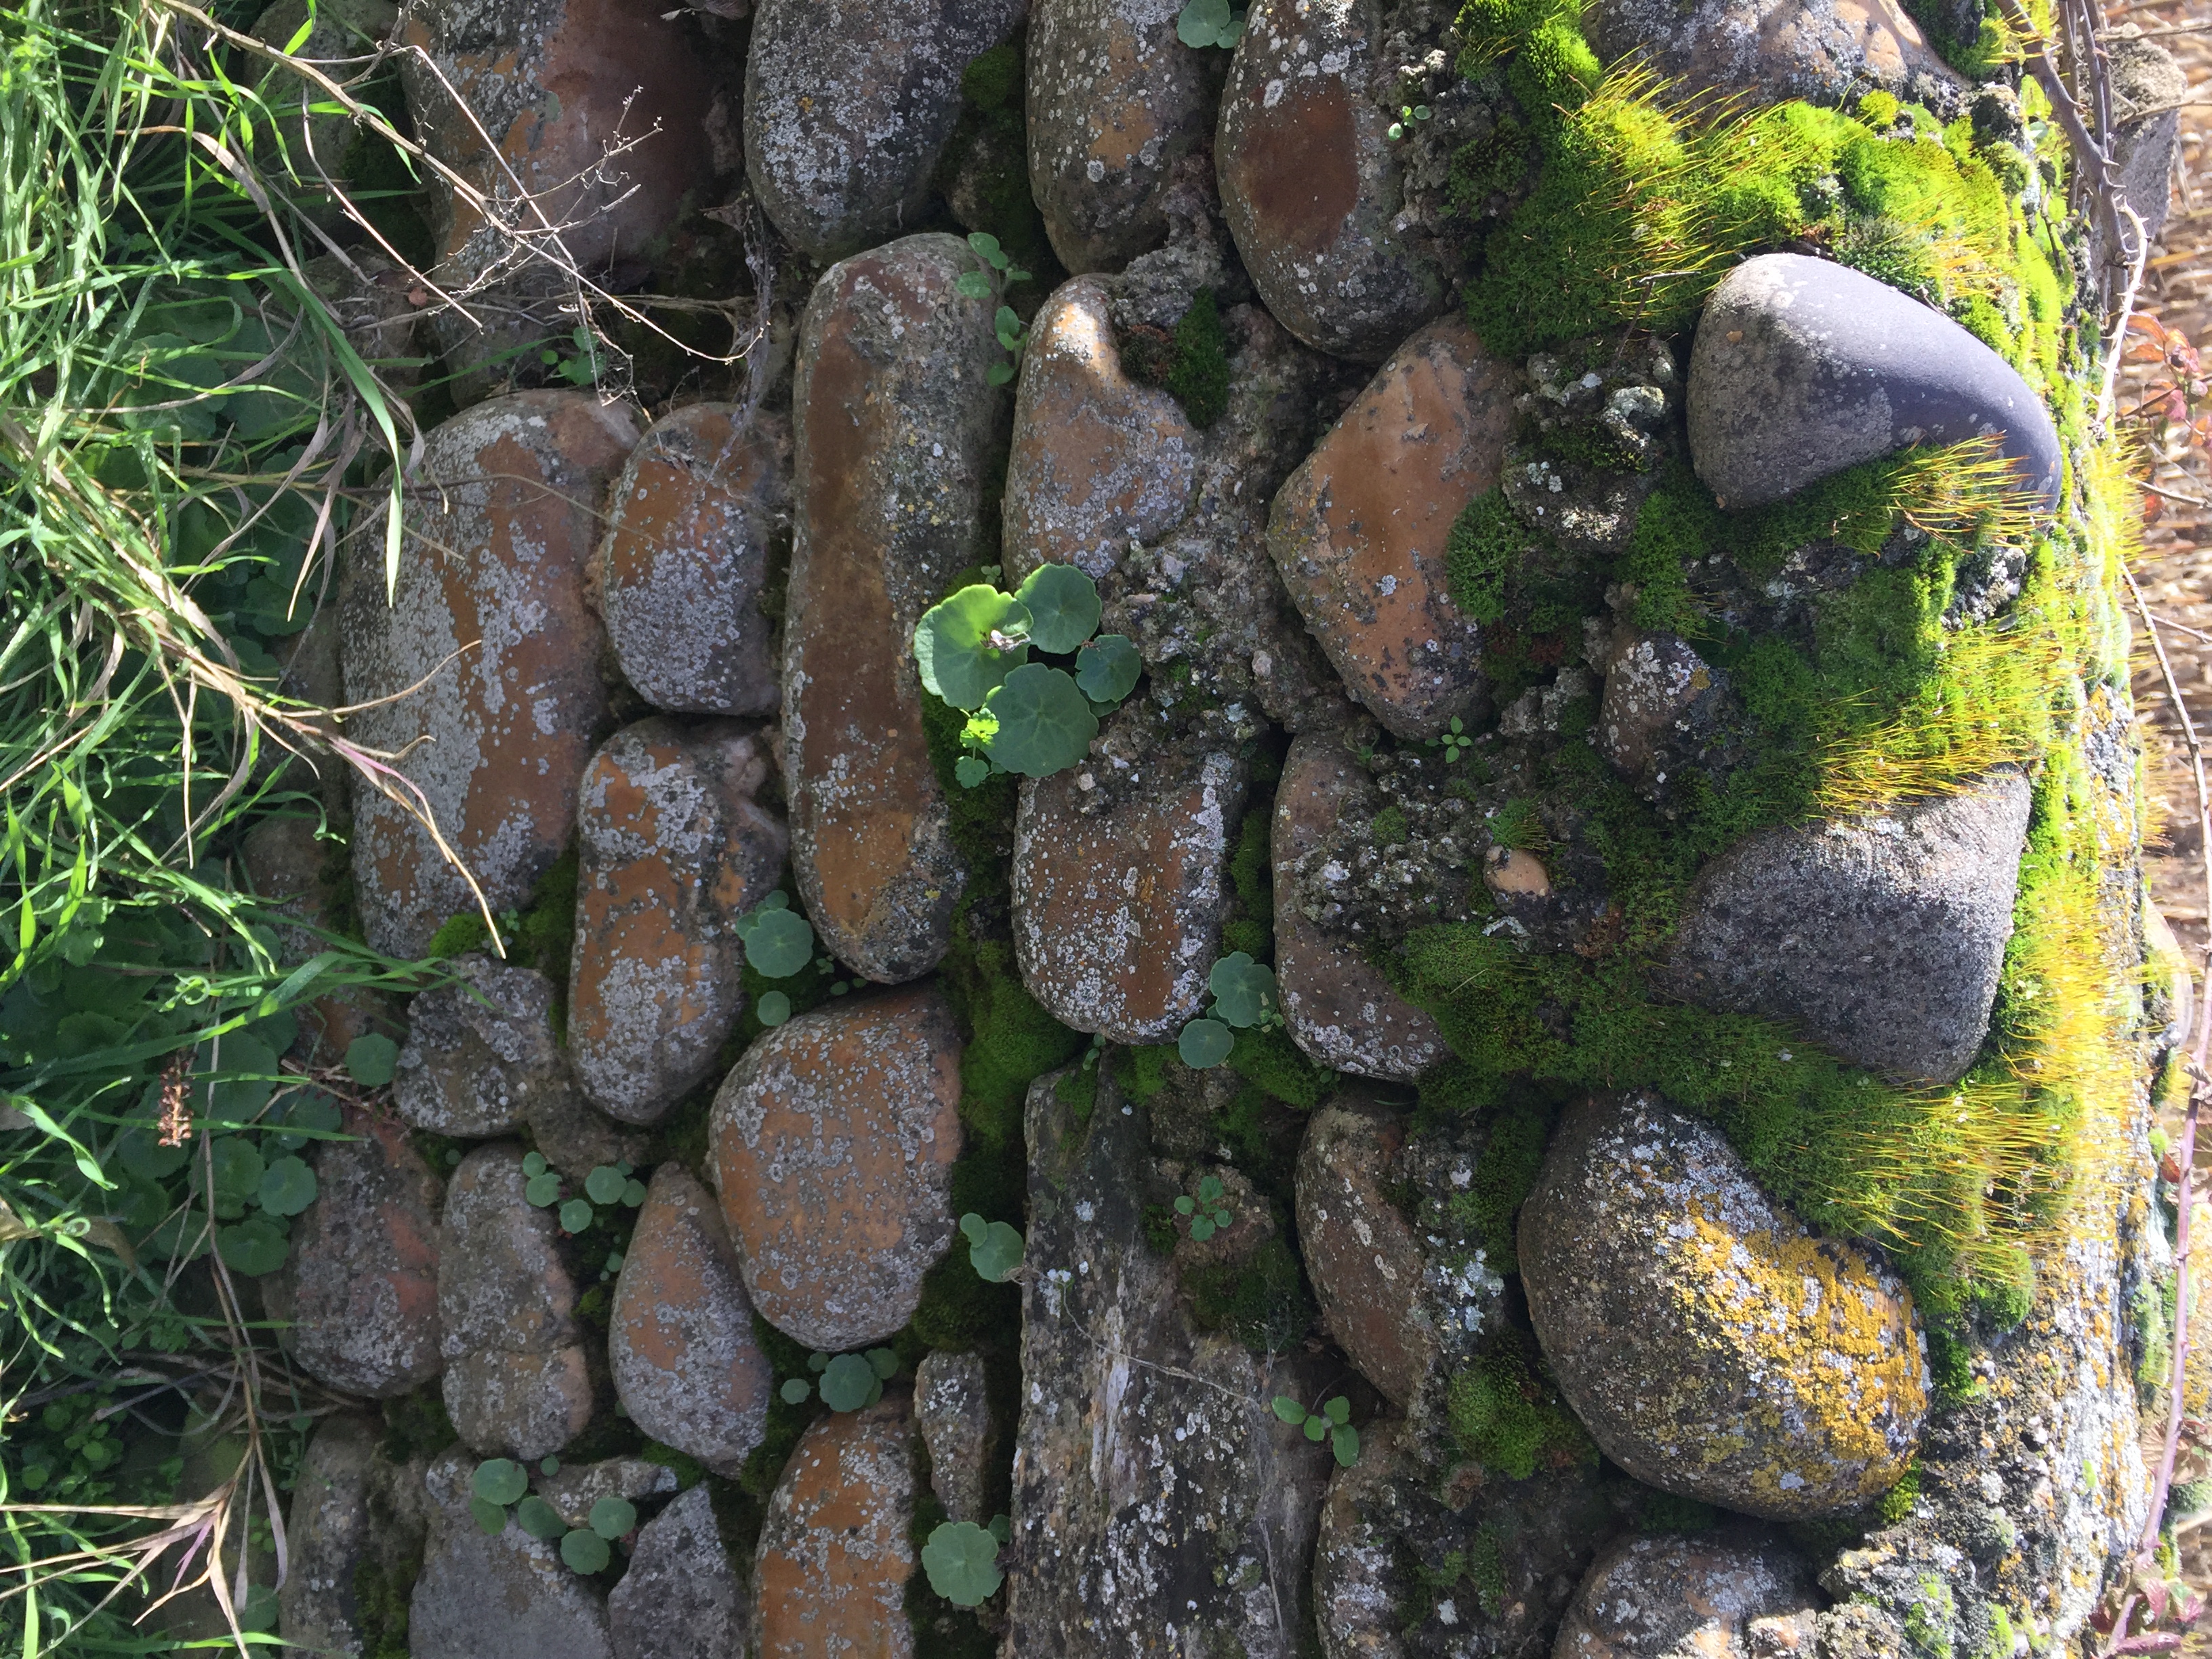
natural, rock, moss, plant, grass, non vascular land plant